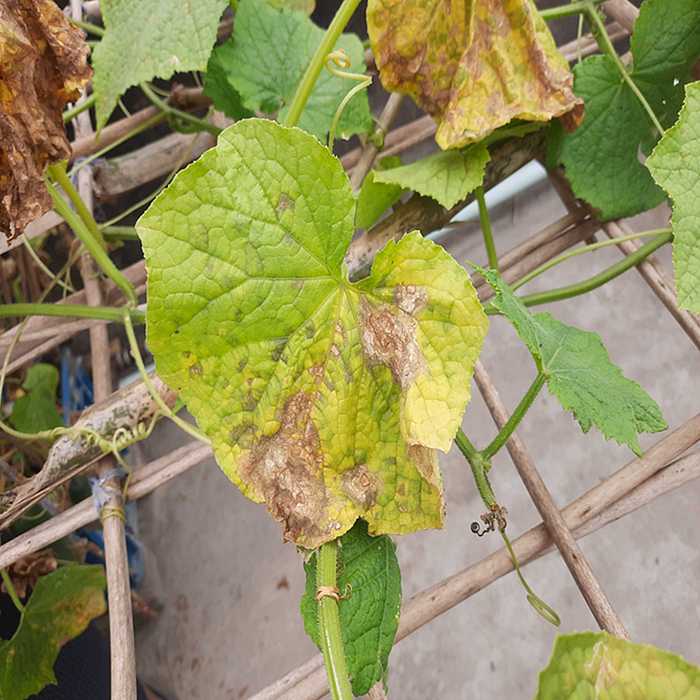
Plant: Cucumber
Label: Anthracnose lesions